Stork Naked

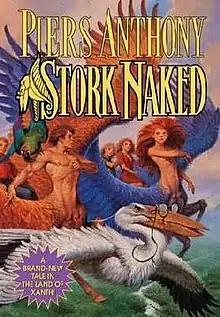
First edition

Stork Naked is a fantasy novel by British-American writer Piers Anthony, the thirtieth book of the Xanth series.